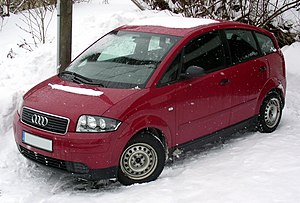
Audi / Tidligere modeller
Audi er en bilfabrikant med hovedsæde i Ingolstadt i Tyskland og blev grundlagt 25. april 1910 af August Horch.